Holbeche House

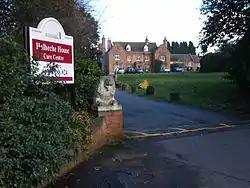
Holbeche House was until recently a care home

Holbeche House (also, in some texts, Holbeach or Holbeache) is a mansion located approximately north of Kingswinford, now in the Metropolitan Borough of Dudley but historically in Staffordshire. Some members of the Gunpowder Plot were either killed or captured at Holbeche House in 1605.